Jeff Lebo

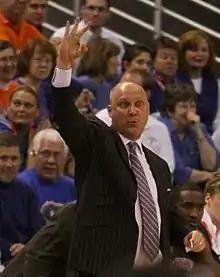
Lebo in 2010

Jeffrey Brian Lebo (born October 5, 1966) is an American basketball coach and former player who is an assistant coach for his alma mater, North Carolina. He was previously the head men's basketball coach at East Carolina (2010–2017), Auburn University (2004–2010), the University of Tennessee at Chattanooga (2002–2004), and Tennessee Tech (1998–2002).